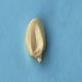
Maize quality: Good